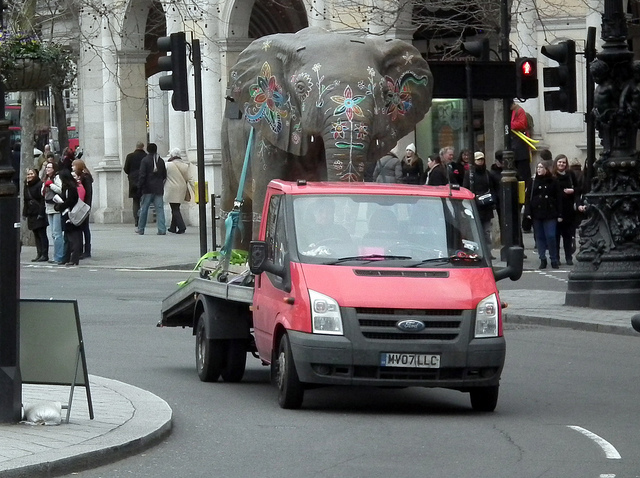
A truck driving down the road with a decorative elephant statue in the back.

A small truck driving down the street in a crowded city with a painted elephant walking behind.

An elephant is riding on the back of a red truck.

A painted elephant sculpture rides on the back of a Ford truck.